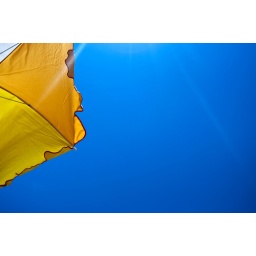
It was the perfect beach day. Not a cloud in the sky.